Roggwil, Bern

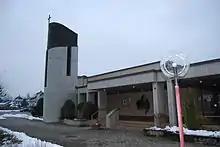
Roggwil's Catholic church

From the , 597 or 16.6% were Roman Catholic, while 2,289 or 63.6% belonged to the Swiss Reformed Church. Of the rest of the population, there were 33 members of an Orthodox church (or about 0.92% of the population), there was 1 individual who belongs to the Christian Catholic Church, and there were 288 individuals (or about 8.00% of the population) who belonged to another Christian church. There were 181 (or about 5.03% of the population) who were Islamic. There were 2 individuals who were Buddhist, 43 individuals who were Hindu and 5 individuals who belonged to another church. 198 (or about 5.50% of the population) belonged to no church, are agnostic or atheist, and 107 individuals (or about 2.97% of the population) did not answer the question.